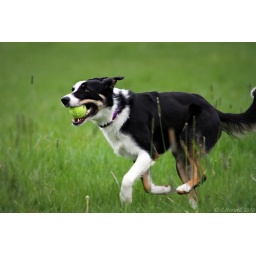
Brynn running in the field with the ball